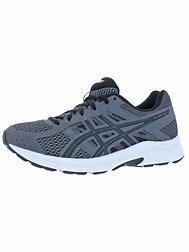
Brand: Asics
Model: Gel Contend 4